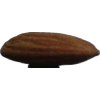
Label: Almonds 1